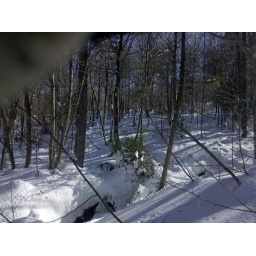
lost in the woods on a mountain bike trail